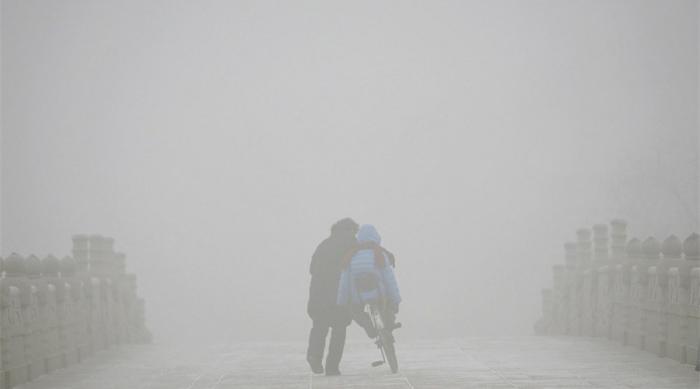
Weather: foggy or hazy